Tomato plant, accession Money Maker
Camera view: bottom (45 deg); turntable rotation: 300 degrees
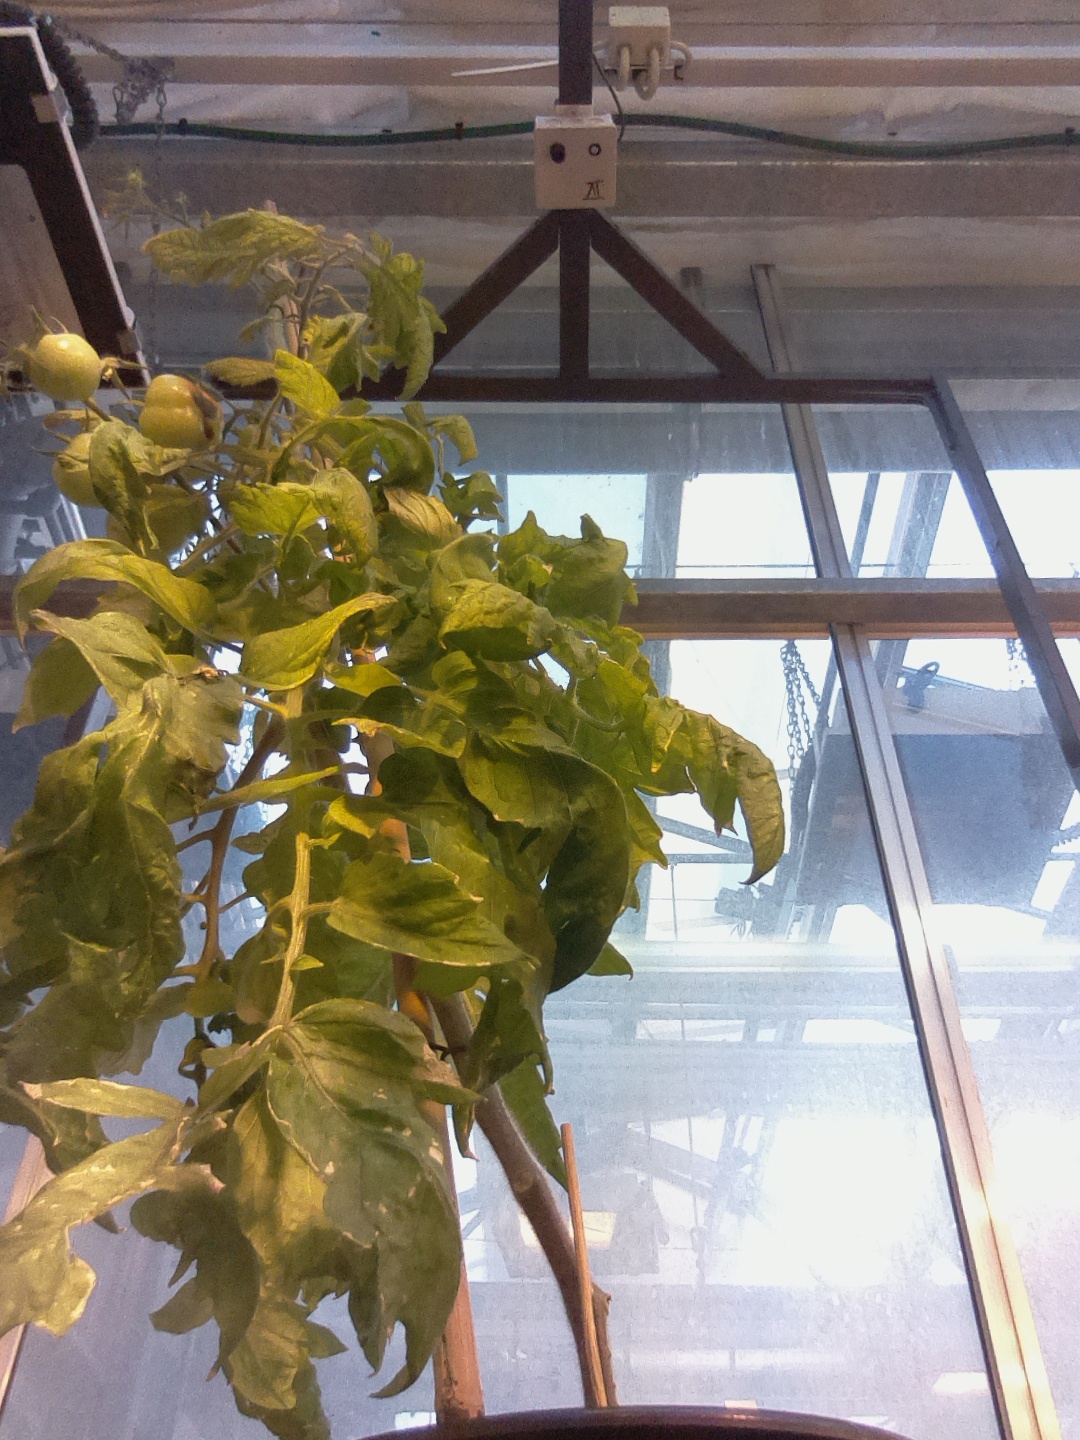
BBCH growth stage 79: 90% -100% of final fruit size